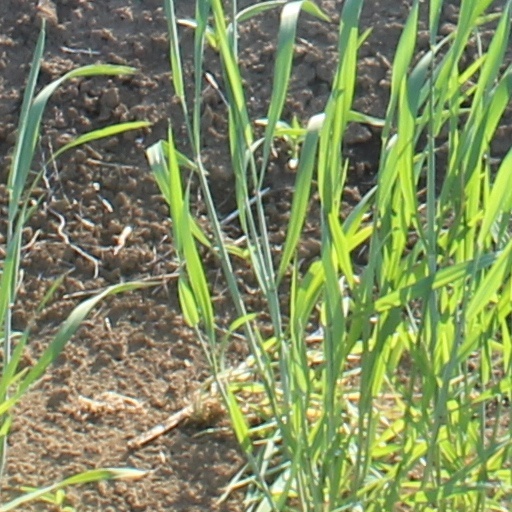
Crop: wheat